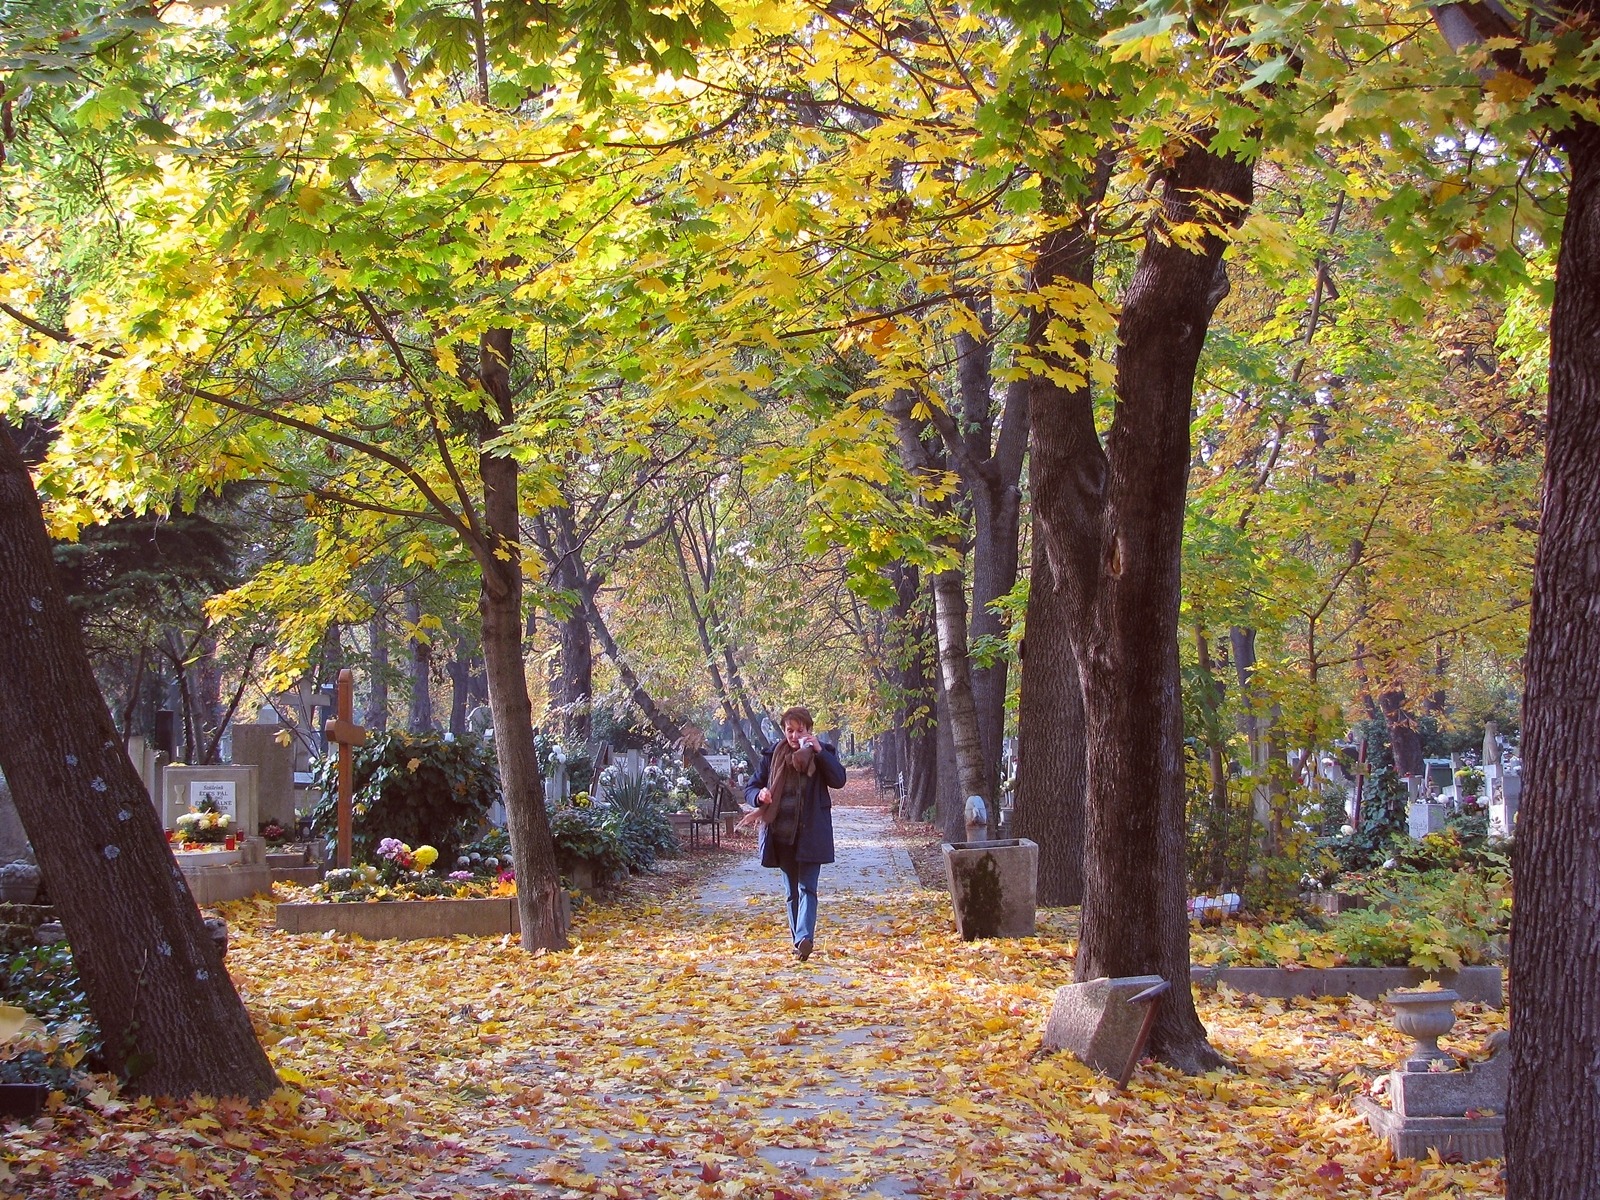
tree, nature, forest, plant, sunlight, leaf, autumn, park, cemetery, season, deciduous, grove, woodland, habitat, ecosystem, grief, natural environment, woody plant